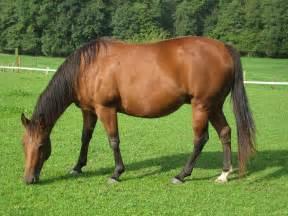
horse